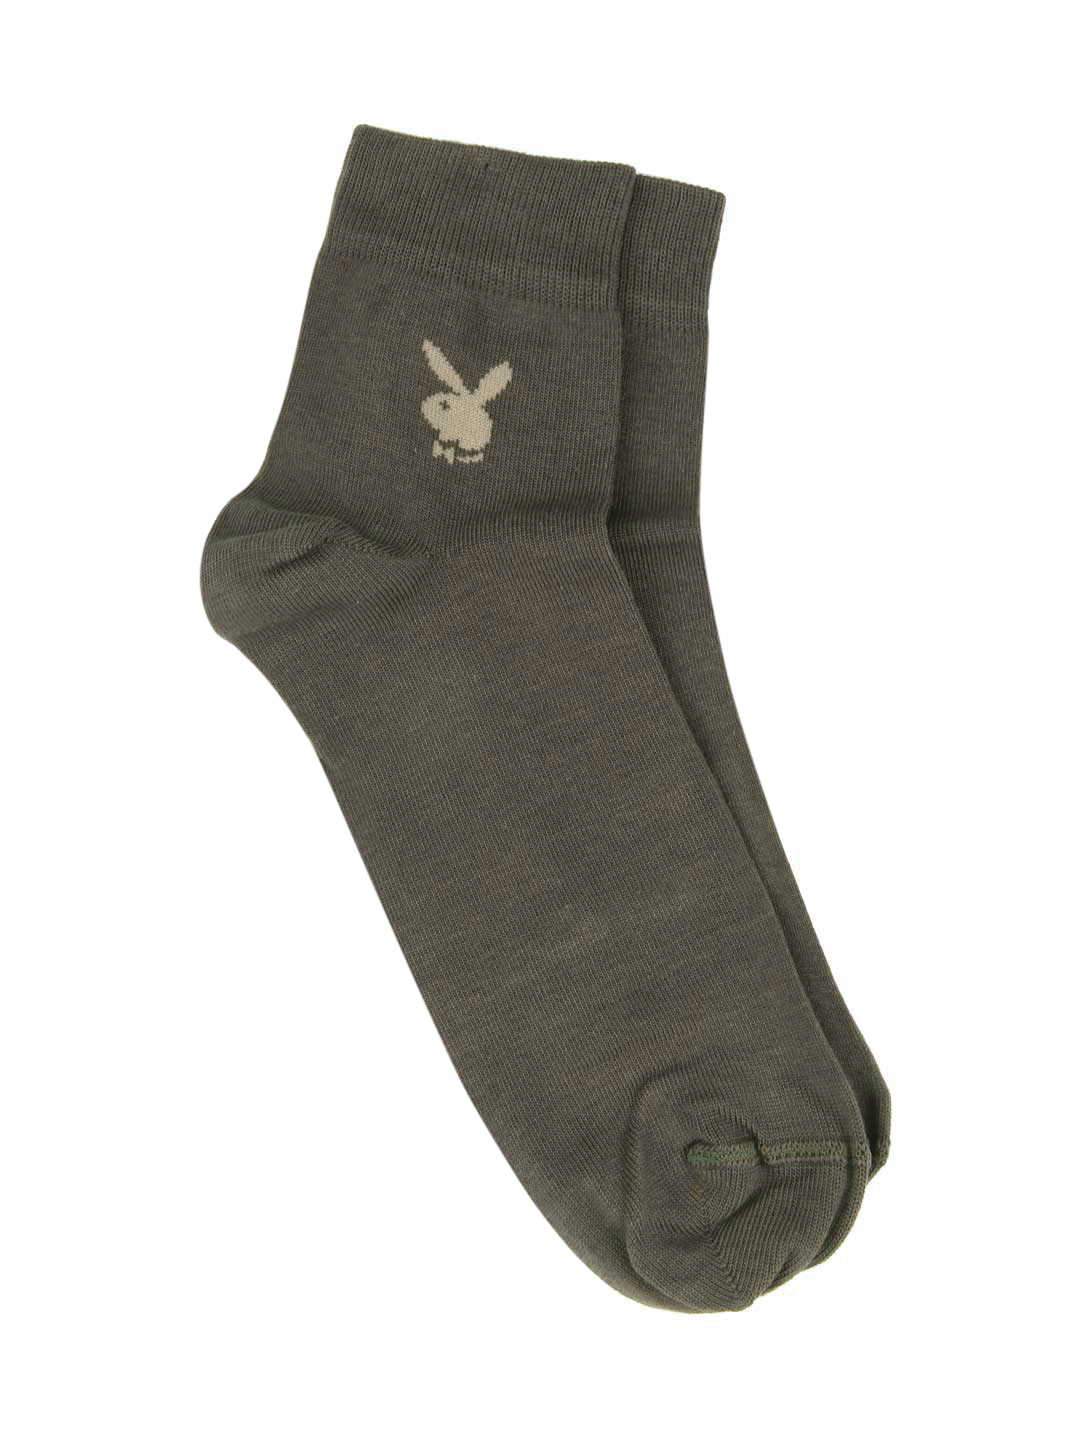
Playboy Men Brown Socks
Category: Accessories / Socks / Socks
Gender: Men
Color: Brown
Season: Summer 2016
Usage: Formal